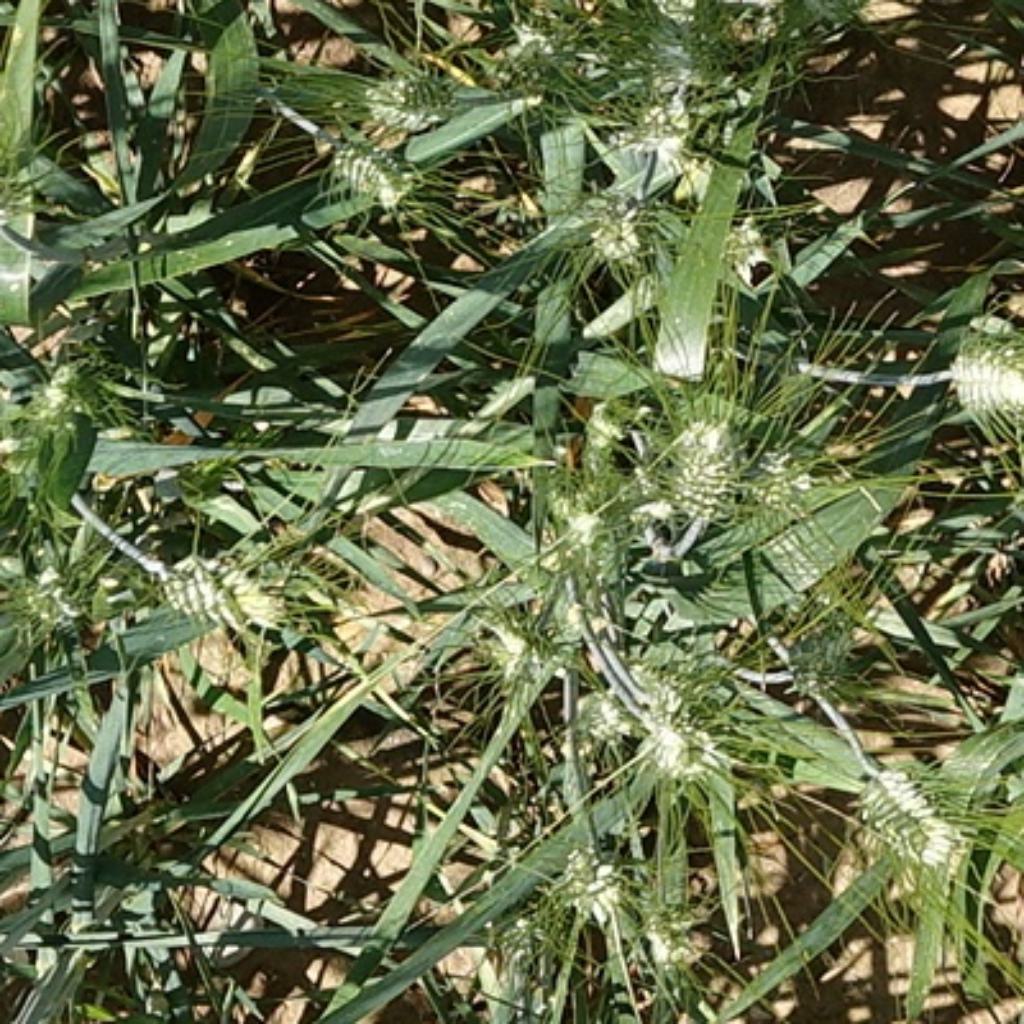
Country: France
Location: Gréoux
Wheat development stage: Filling